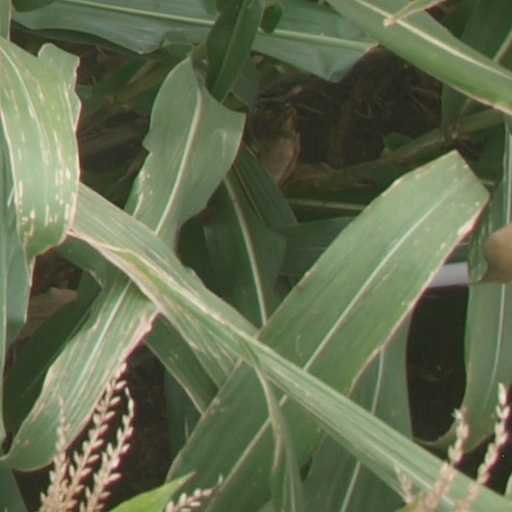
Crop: maize; corn